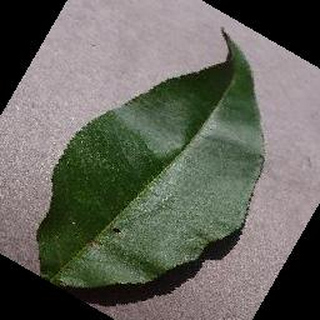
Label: healthy_peach